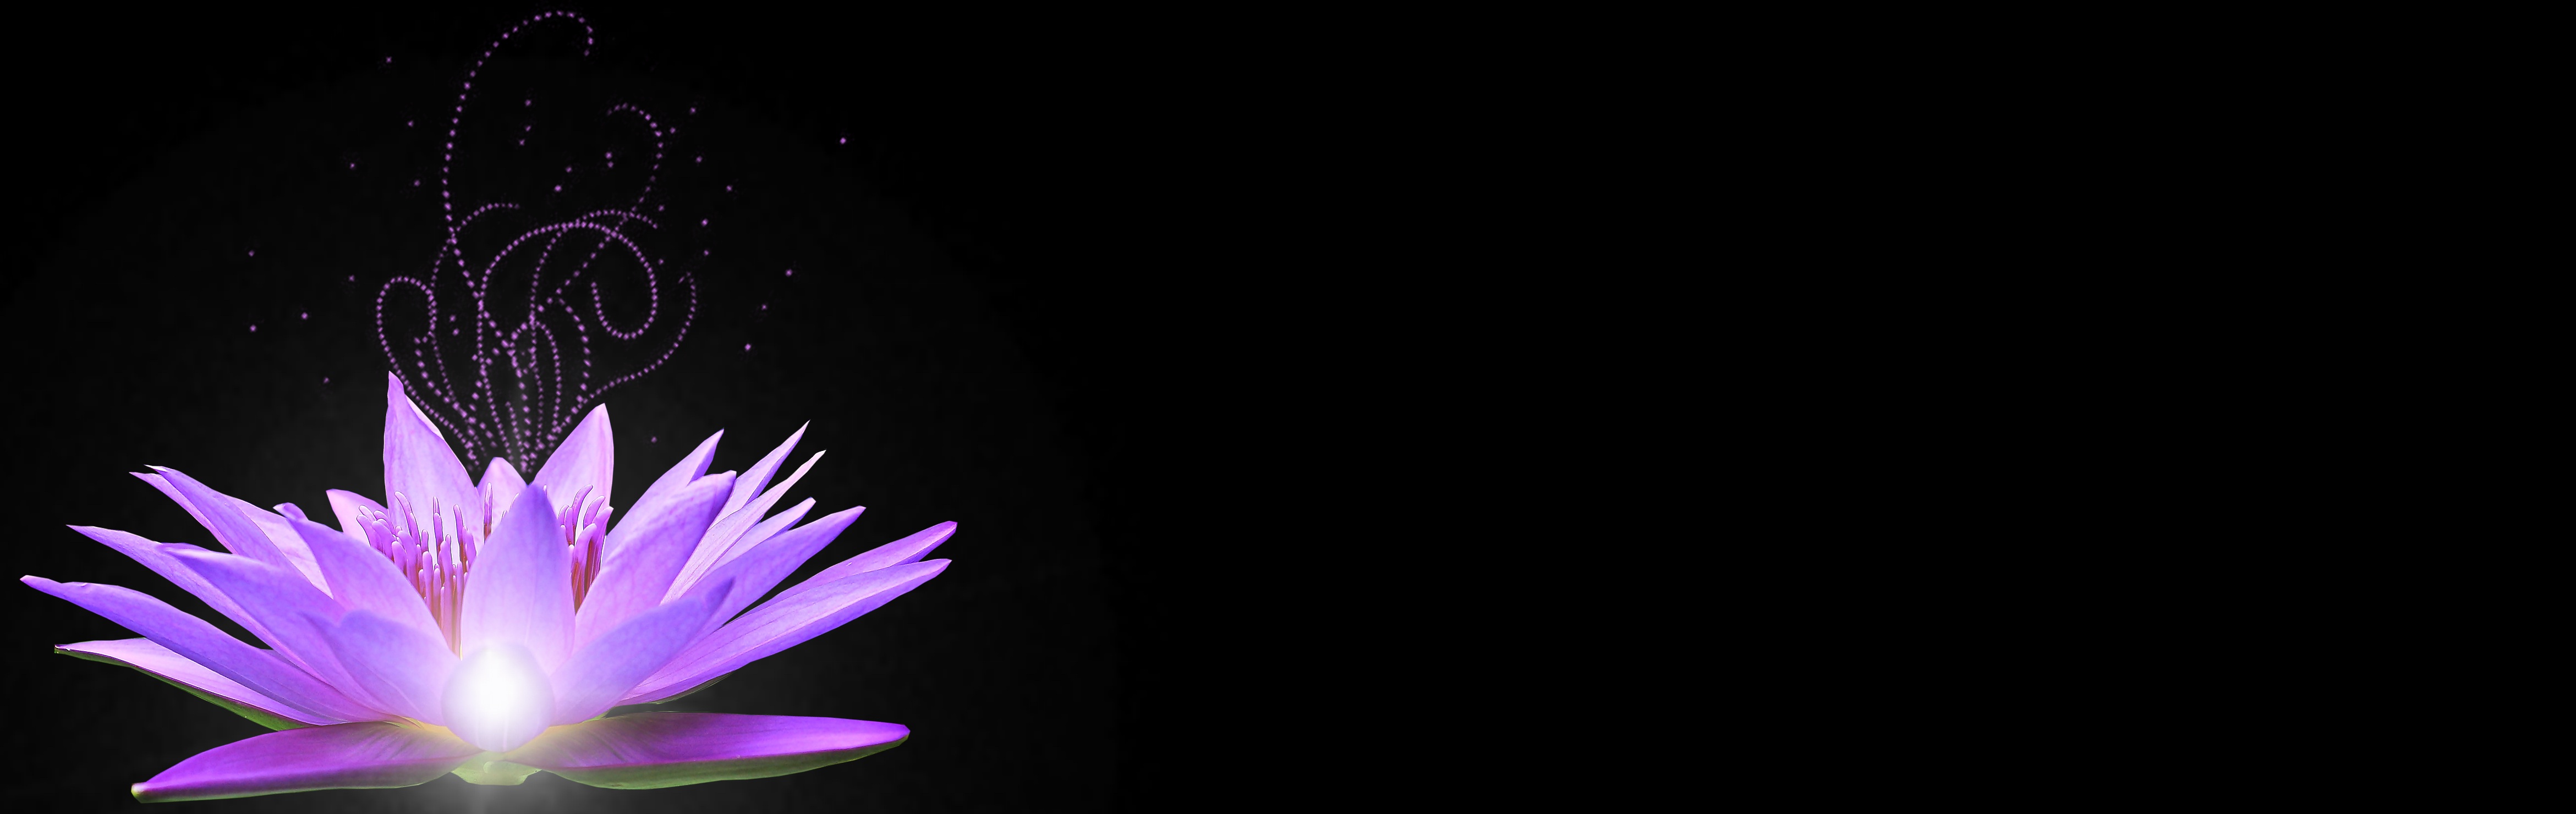
water, light, flower, purple, petal, lake, pond, banner, darkness, botany, water lily, background, macro photography, computer wallpaper